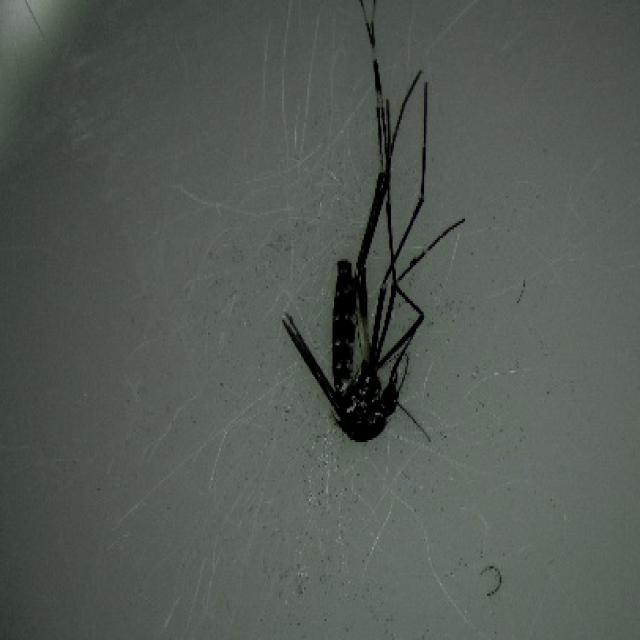
Species: aedes_albopictus